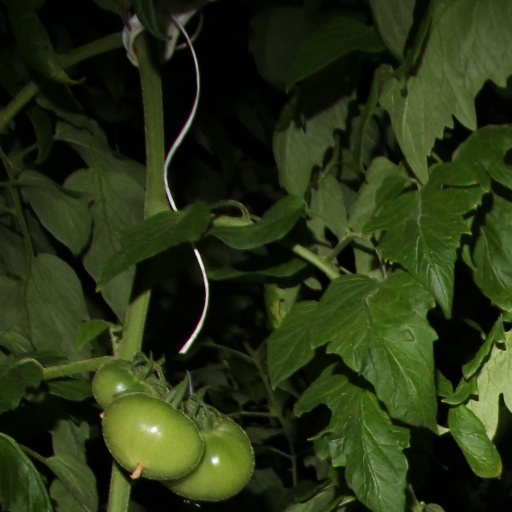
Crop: tomato